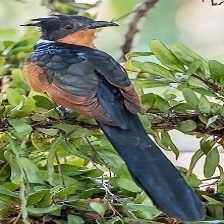
Species: CHESTNUT WINGED CUCKOO
Scientific name:  CLAMATOR COROMANDUS